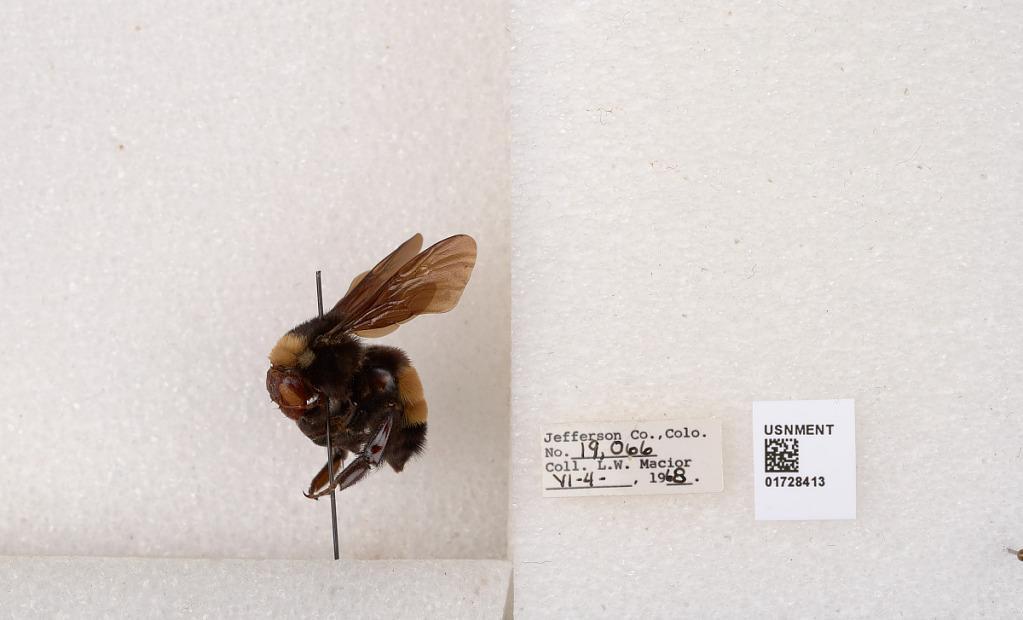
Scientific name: Bombus (Bombus) nevadensis auricormus
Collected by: L. Macior
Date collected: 1968-6-4
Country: United States
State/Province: Colorado
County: Jefferson
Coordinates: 39.5864, -105.25